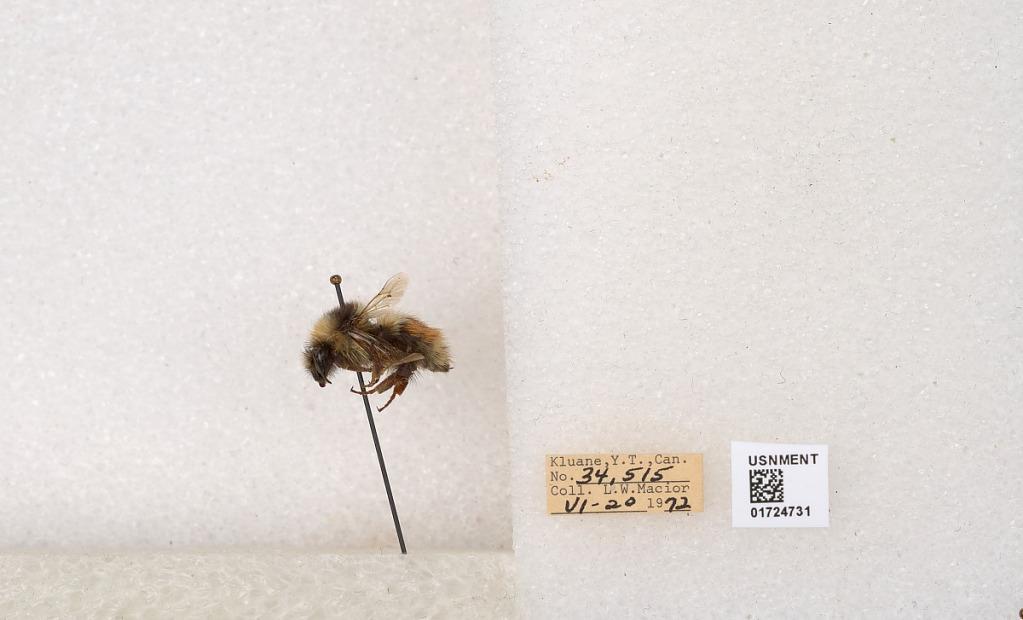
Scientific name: Bombus (Pyrobombus) sylvicola Kirby
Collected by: L. Macior
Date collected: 1972-6-20
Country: Canada
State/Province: Yukon Territory
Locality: Kluane National Park and Reserve
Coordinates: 60.7493, -139.504